Greenleaf Peak

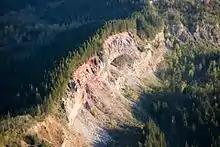
The Red Bluffs between Table Mountain and Greenleaf Peak.

Just south of the summit of Greenleaf Peak there is a dramatic escarpment called Red Bluffs, which connects Greenleaf Peak and Table Mountain. Approximately of the Eagle Creek formation are exposed at Red Bluffs. The Red Bluffs escarpment was created by the repeated collapse of Greenleaf Peak and Table Mountain. Massive landslides have fallen from the mountains, creating a area of debris called the Cascade Landslide Complex. The largest and most studied landslide is known as the Bonneville Slide, which created the Bridge of the Gods and Cascade Rapids The topography of the landslide complex is uneven with roughly rolling hills and abrupt slopes. The whole area is inclined south toward and beyond the Columbia River. There may have been a cinder cone between Greenleaf Peak and Table Mountain which collapsed during the Bonneville Slide.